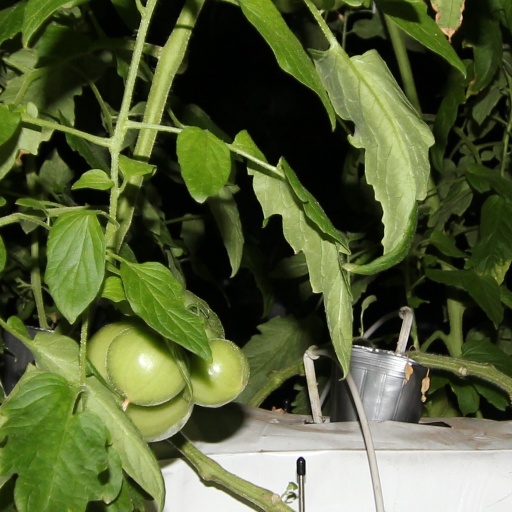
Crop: tomato